Flintheart Glomgold

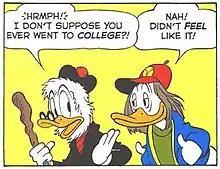
Flintheart Glomgold and his nephew Slackjaw Snorehead.

In Werner Wejp-Olsen and Daniel Branca's 1981 comic book story "The Top Treasure in Town", Flintheart's grandfather, Stoneheart Glomgold, who in 1870 worked as a hansom cab driver in London, is introduced. In John Lustig and Vicar's comic book story "Family of Fore" (2001) it is stated that Flintheart and Scrooge are both distantly related to the then-deceased Scottish golf enthusiast Bogey McDivot. McDivot has only been mentioned in that story. In Lars Jensen and Vicar's 2002 comic book story "Happy Birthday, Flintheart Glomgold", Glomgold's nephew, Slackjaw Snorehead, is introduced. Slackjaw is a genial slacker; very friendly and cheerful as well as a genius with a talent for business. He prefers to hang around with his friends and do nothing all day rather than use his intellect productively, which is infuriating to Glomgold. In the English translation, Slackjaw at times uses South African slang (e.g. howzit or brasse).